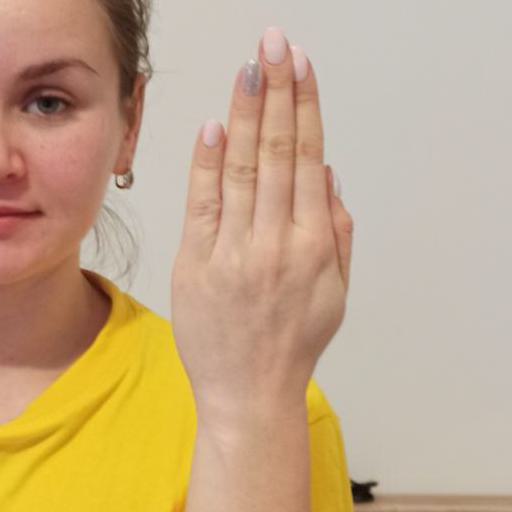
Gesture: stop_inverted